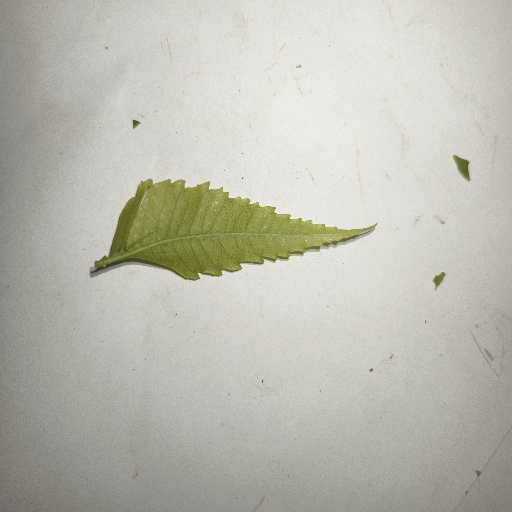
Species: Neem
Leaf condition: Yellow Leaf